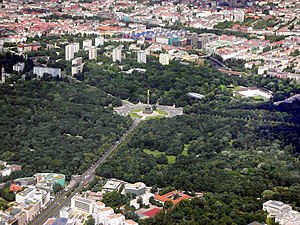
Berlin / Kultur og seværdigheder / Fritid og rekreation
Tiergarten
Berlin er hovedstaden i Tyskland og hjemsted for den tyske regering og parlament. Tillige er Berlin en af Tysklands 16 delstater. Delstaten og byen Berlin er helt omgivet af delstaten Brandenburg og ligger ved floden Spree i det østlige Tyskland blot 70 kilometer fra den tysk-polske grænse. Pr. 31. december 2018 havde byen 3.644.826 indbyggere.